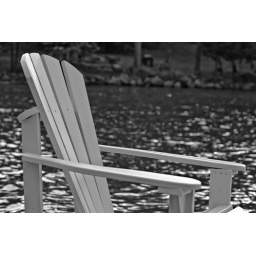
There were well over a dozen of these all over the property. A very comfortable chair - especially the wooden ones!